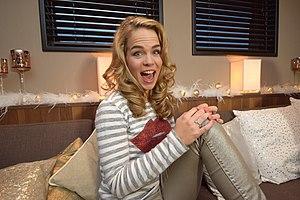
Klaasje Meijer, née le 2 mars 1995 à Lutjegast aux Pays-Bas, est une chanteuse néerlandaise.